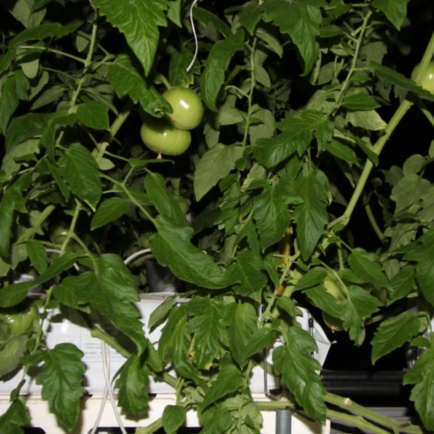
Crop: tomato